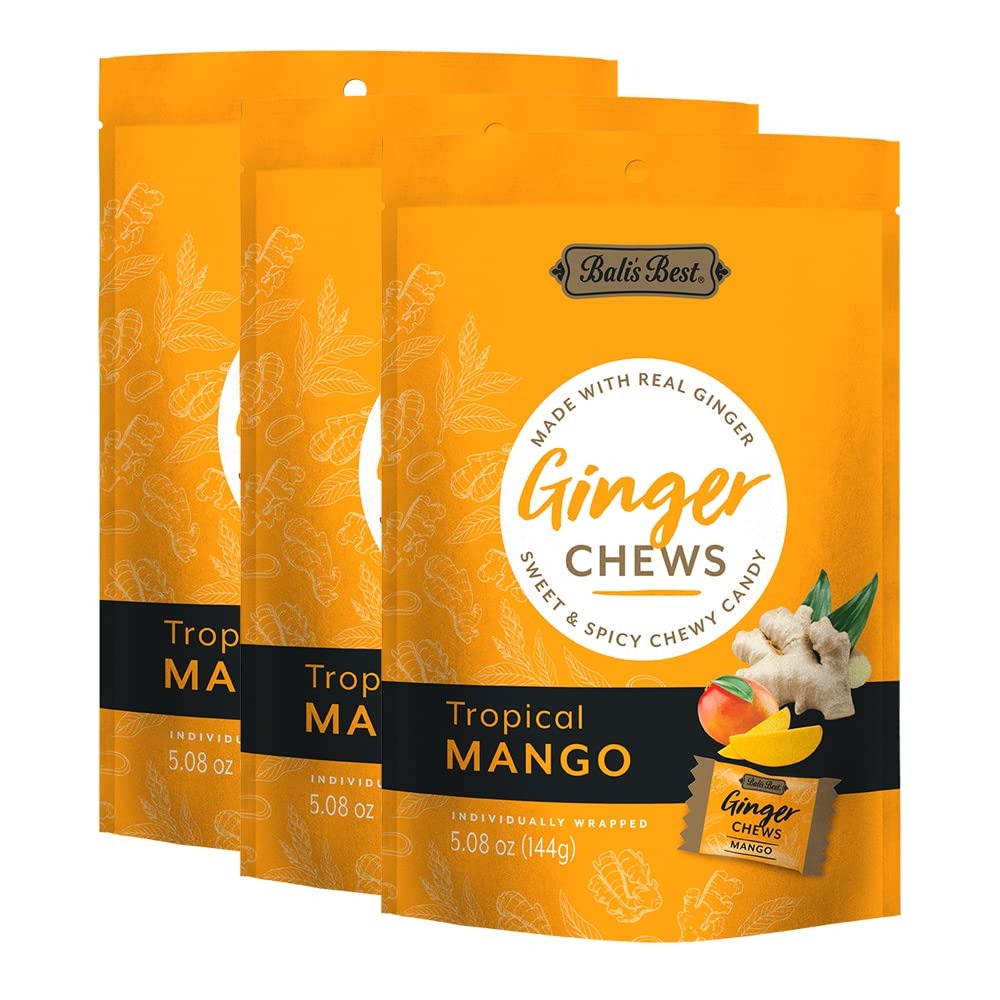
Item Name: Bali's Best Ginger Chews - Tropical Mango Flavor (3 Pack) Sweet Spicy Chewy Mango Candies, 3x 5.08oz 144g Bags, Great snacks for sharing and gift baskets
Bullet Point 1: Bali’s Best Ginger Chews are deliciously sweet and soothing candies crafted with 100% real ginger and delicately infused with natural flavor.
Bullet Point 2: Known for its numerous health benefits around the world, ginger is prized as a simple and flavorful way to promote digestive health and soothe the senses.
Bullet Point 3: Bali’s Best Mango Ginger Chews are individually wrapped for an easy and tasty way to enjoy the health-promoting benefits of ginger on the go.
Bullet Point 4: No preservatives, artificial ingredients, or high fructose corn syrup.
Value: 15.24
Unit: Ounce

Price: 23